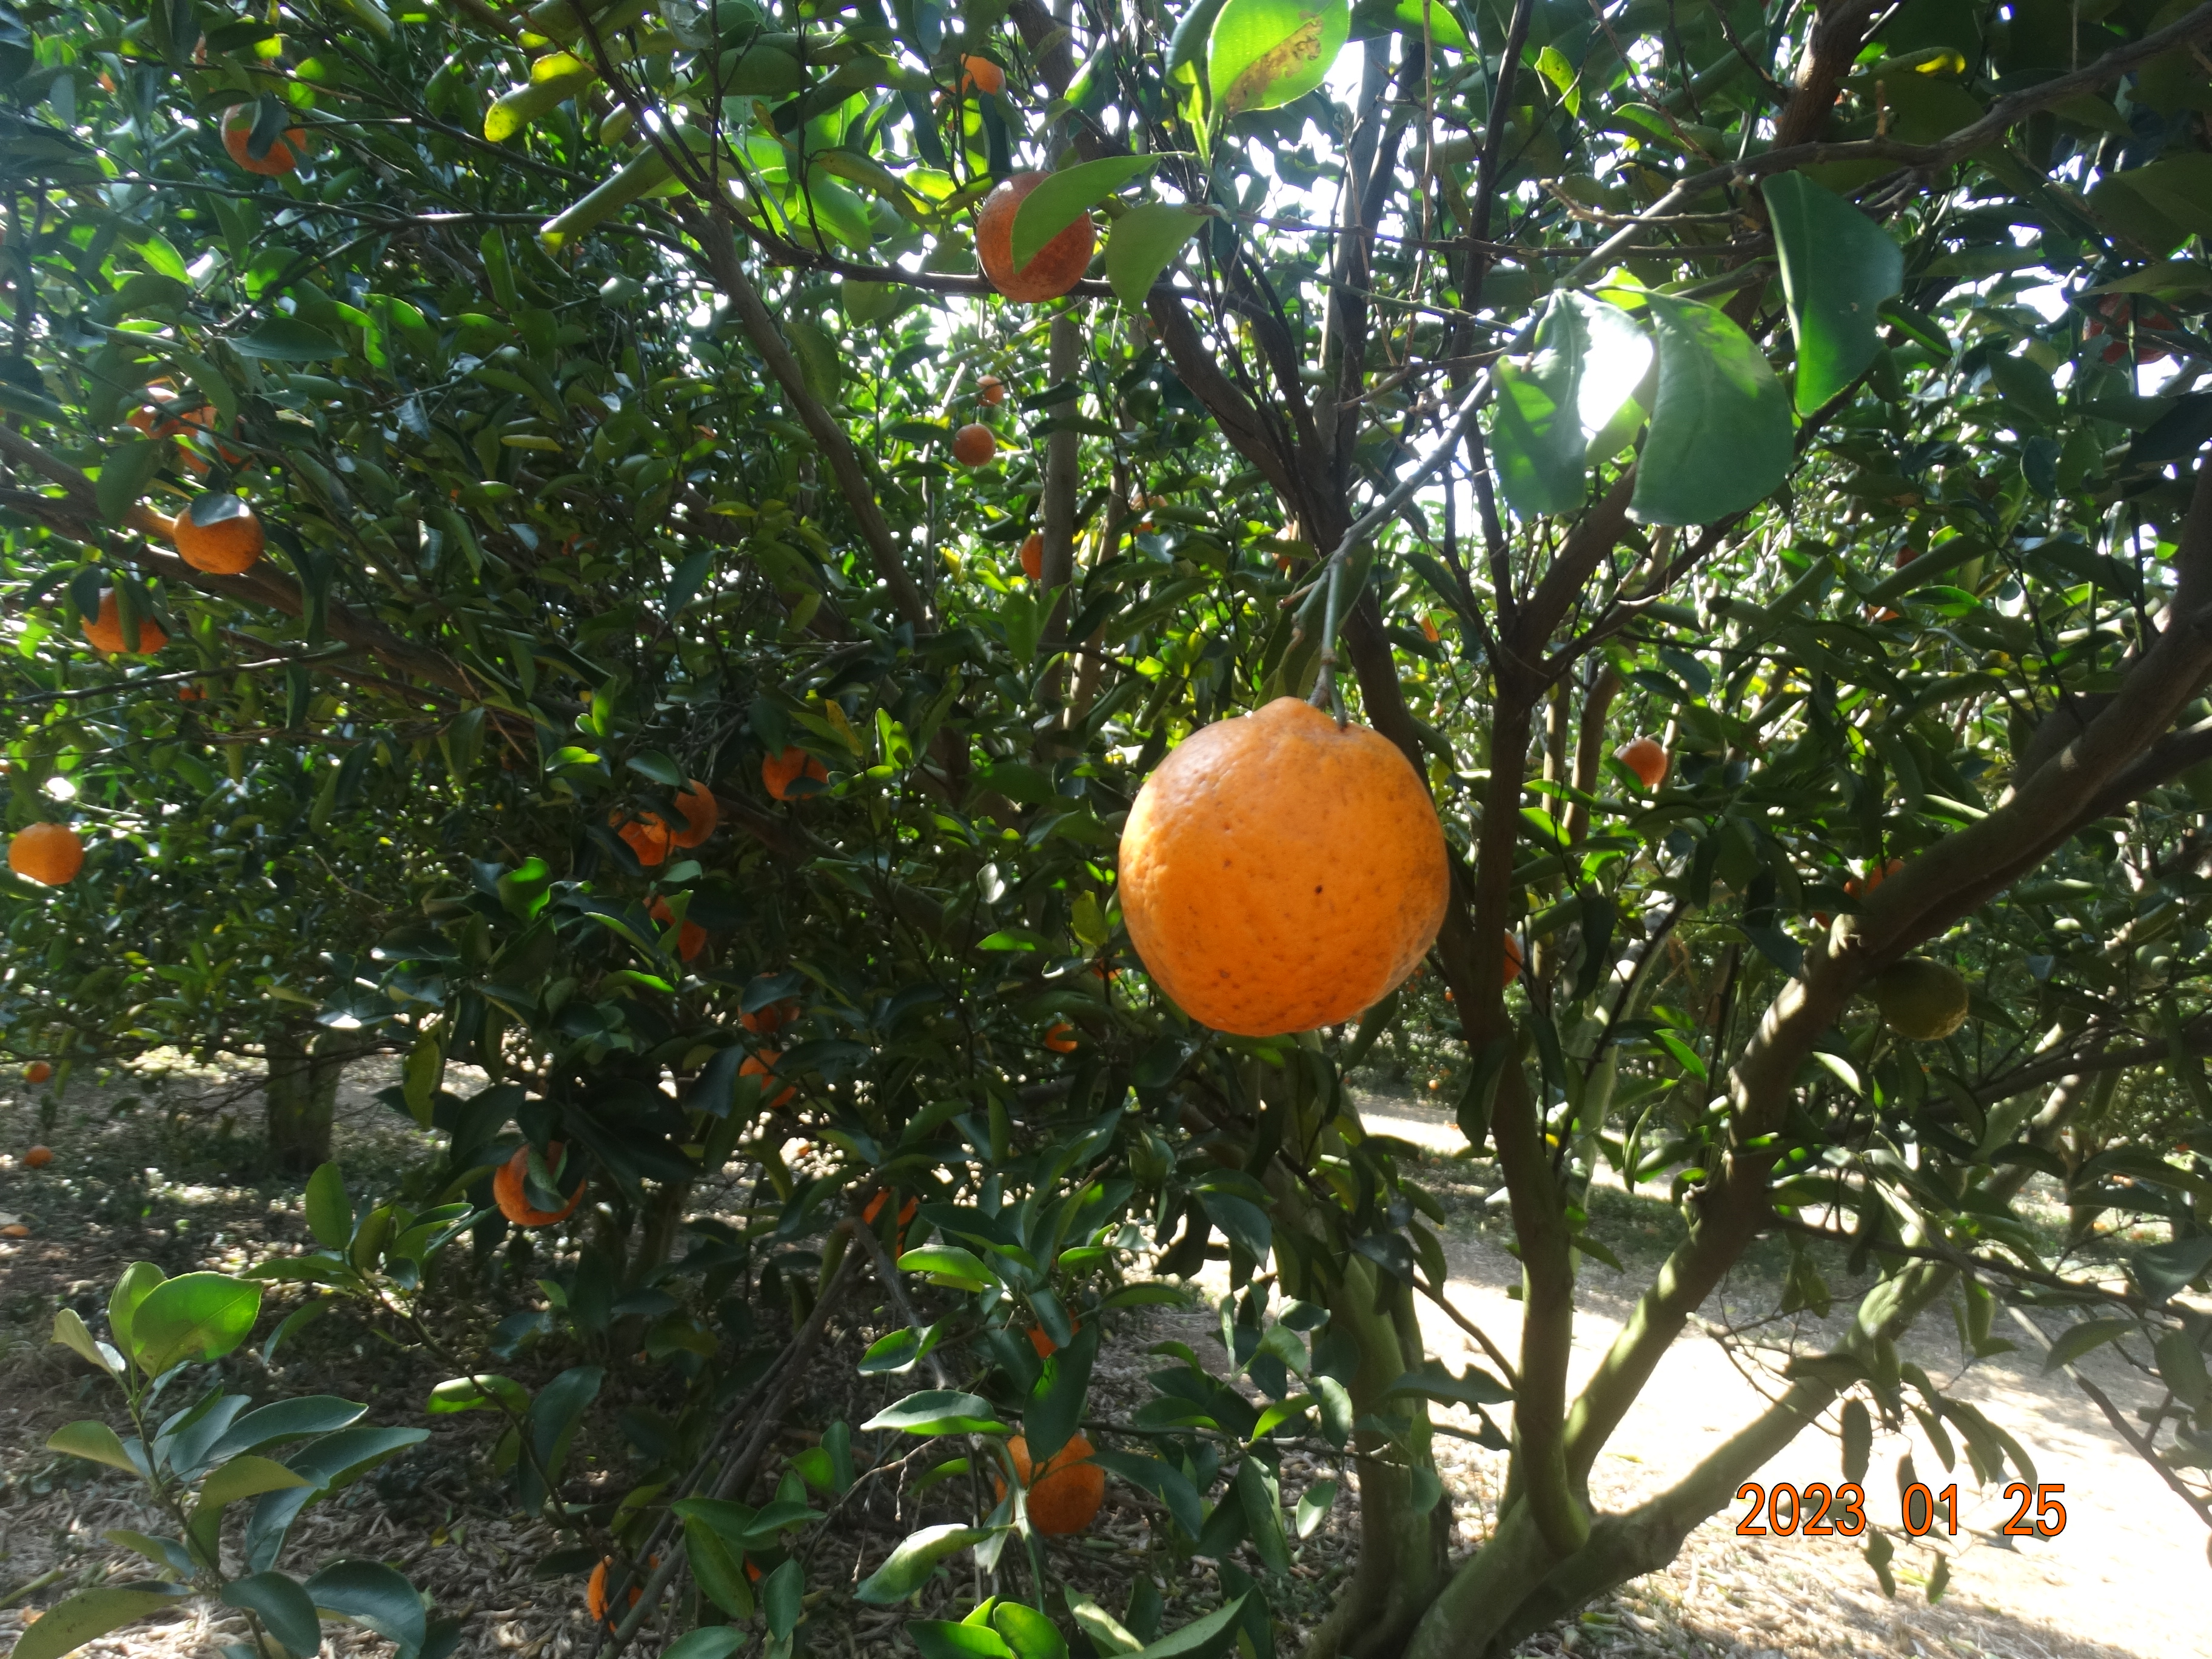
Citrus fruit variety: ponkan